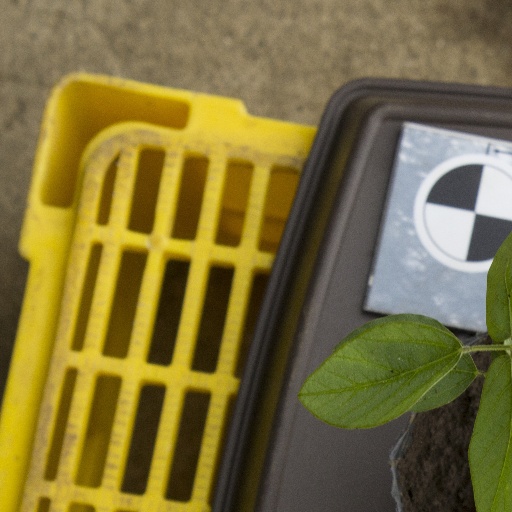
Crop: soybean